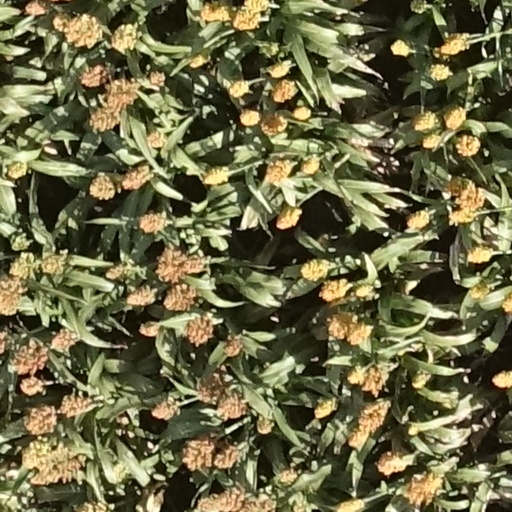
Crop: sorghum